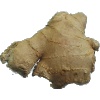
Label: Ginger Root 1